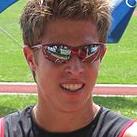
Age: 22